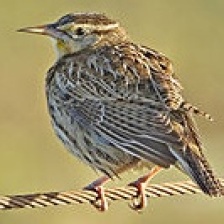
Species: EASTERN MEADOWLARK
Scientific name: STURNELLA MAGNA